Mayor of Cabuyao

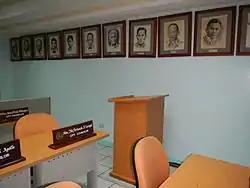
Portraits of former mayors are displayed inside the session hall

The following lists incorporate all people who became members of the city council or the "Sangguniang Panlungsod" of Cabuyao. The city council is always headed by the presiding officer, the City vice mayor.